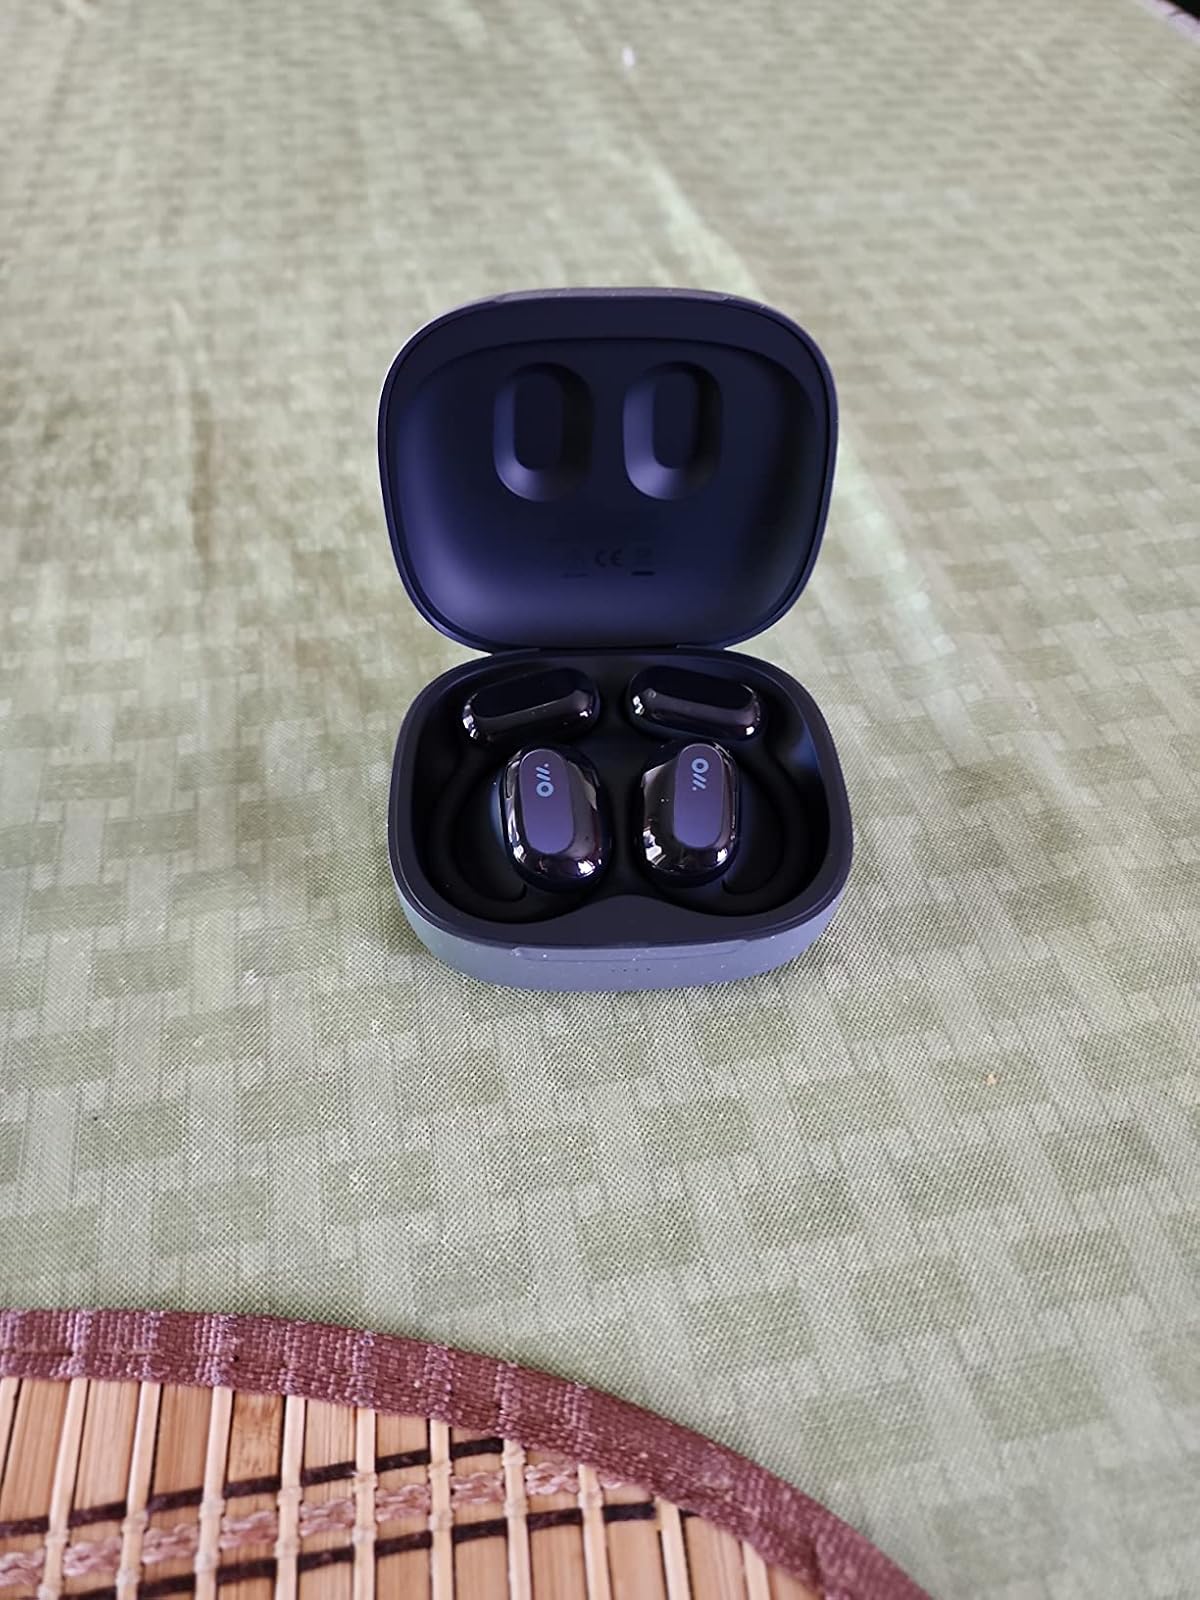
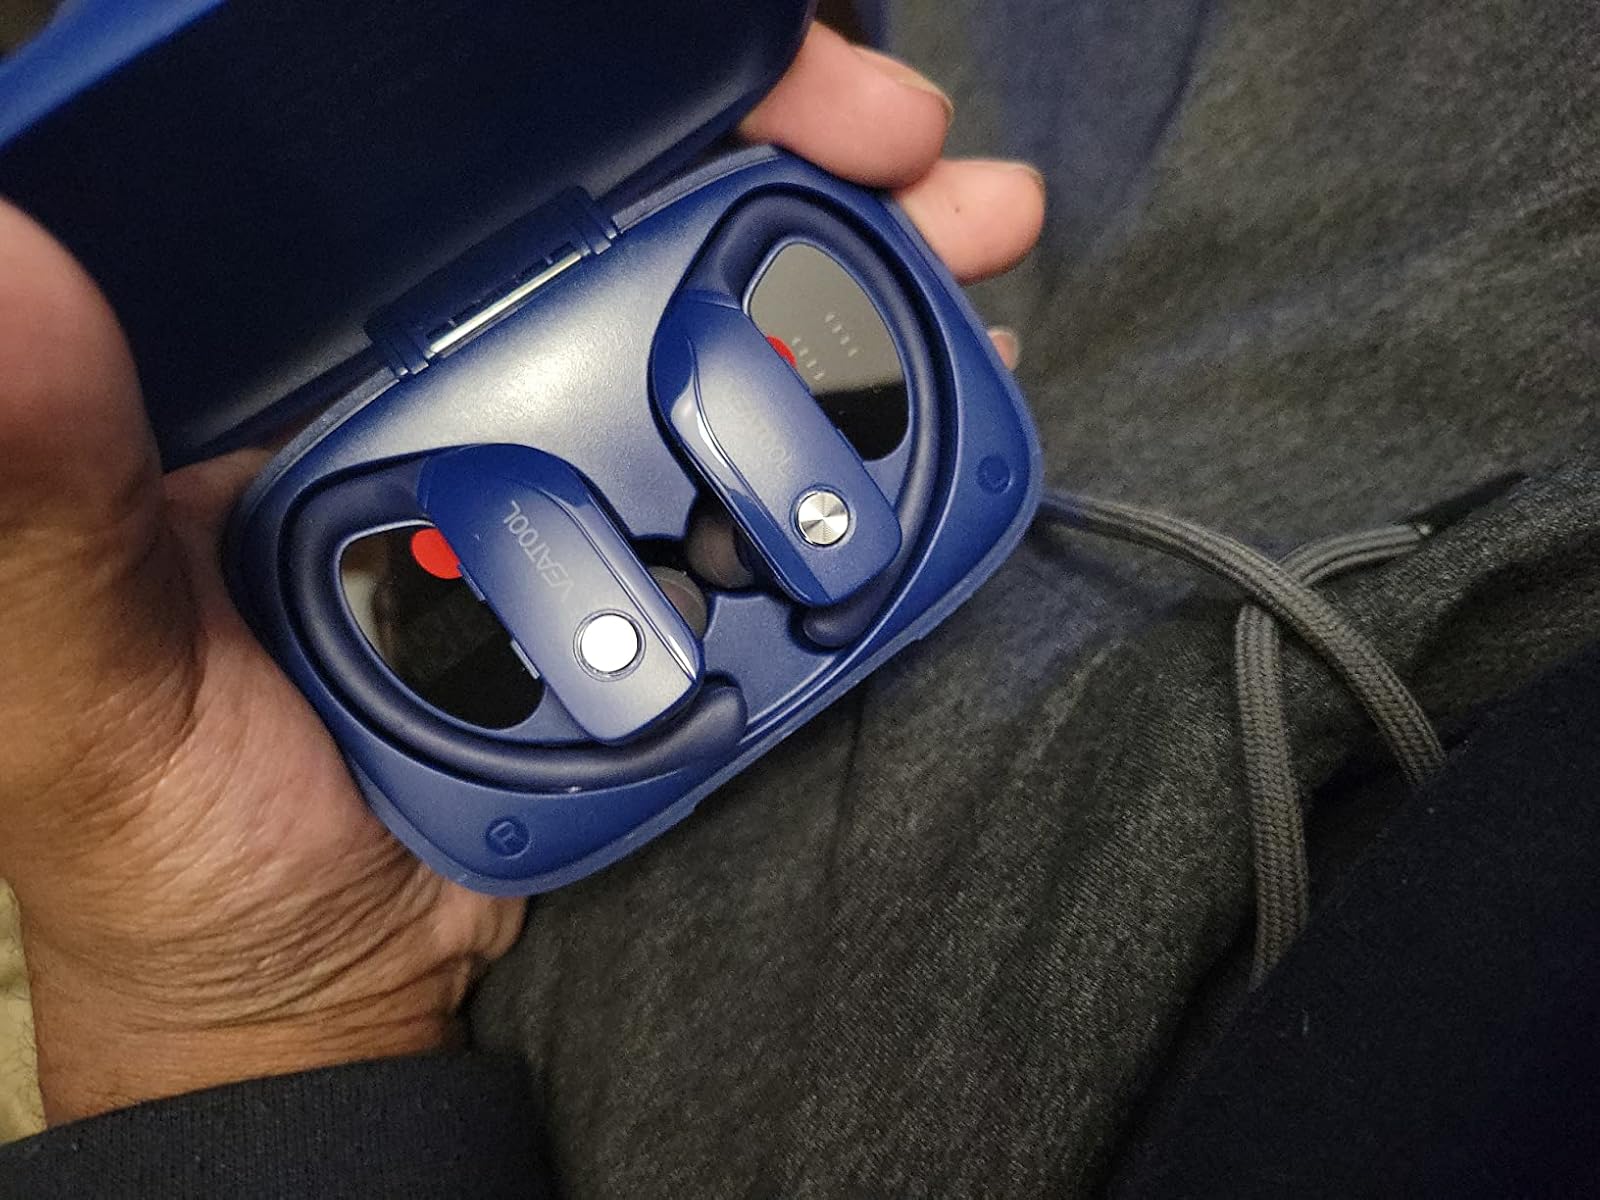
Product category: earbuds
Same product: no